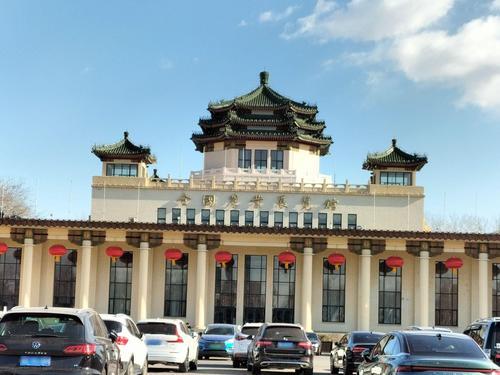
地标名称：全国农业展览馆
所在城市：北京市·朝阳区